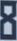
Number: 8